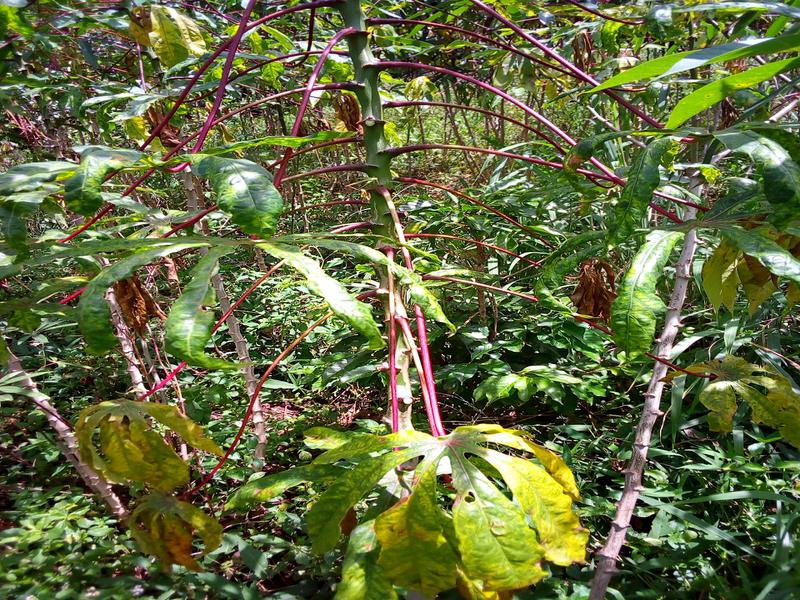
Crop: cassava
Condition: mosaic_disease